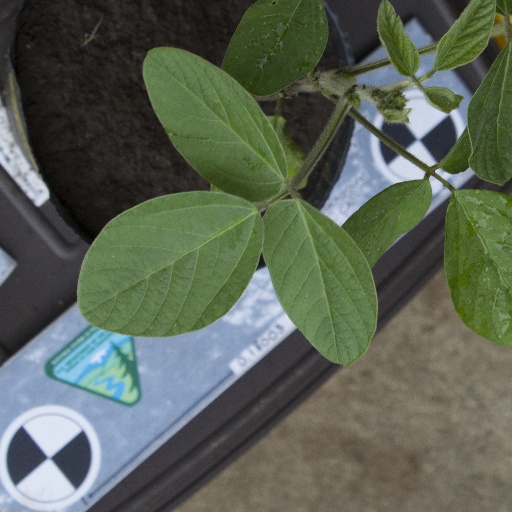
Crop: soybean